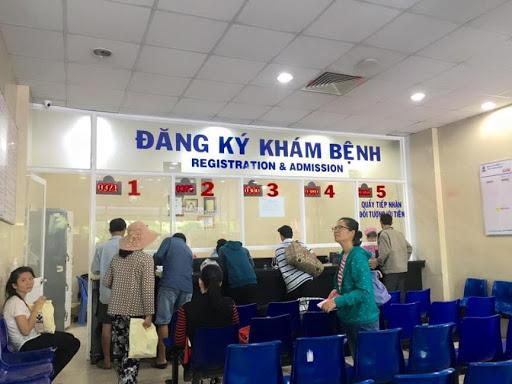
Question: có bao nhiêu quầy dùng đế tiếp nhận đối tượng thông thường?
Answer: có 4 quầy dùng đế tiếp nhận đối tượng thông thường